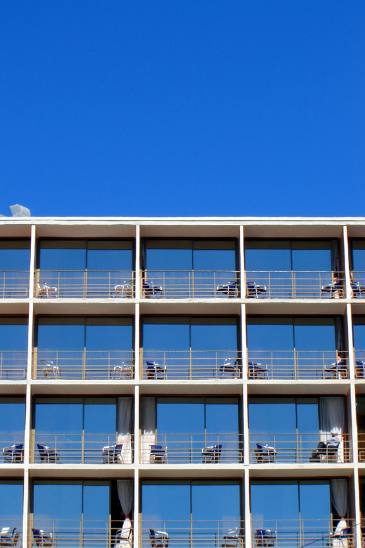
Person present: No